Cicak Man 3

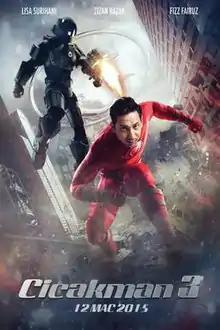

Cicak Man 3 (English: Gecko-Man 3) is a 2015 Malaysian Malay-language superhero film. It is the third installment of the Cicak Man series. The film was co-directed by Yusry Abdul Halim and Ghaz Abu Bakar and starred Zizan Razak who replaced Saiful Apek from the previous two movies.